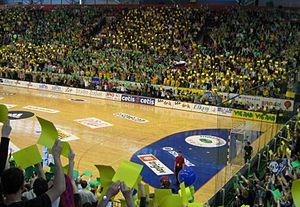
Le Rokometni klub Celje est club slovène de handball basé à Celje. Il a notamment remporté la Ligue des champions en 2004 et il s'agit du club le plus titré de Slovénie avec, en 2017, 21 championnats et 18 coupes remportés. Le club est sponsorisé depuis 1989 par la Brasserie Laško et est donc parfois appelé Celje Pivovarna Laško.
Le championnat d’Europe de basket-ball 2013, ou EuroBasket 2013, est le 38ᵉ championnat d’Europe de basket-ball masculin organisé par la FIBA Europe. La compétition a lieu en Slovénie du 4 au 22 septembre 2013.
La Zlatorog Arena est un complexe sportif polyvalent situé à Celje, en Slovénie. Elle accueille les matchs à domicile du club de handball du RK Celje Pivovarna Laško.